Michele Catti

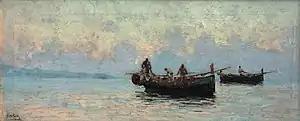
"Marina." Undated. Oil on canvas, 30 x 67 cm. Private collection.

In 1881 he participated in the Fine Arts Exhibition of the Milan National Exhibition with the seascape "Crepuscolo." Nonetheless, Michele Catti took only one trip outside of Sicily in his whole life. Together with , he went to Rome in 1883. There the painter Francesco Paolo Michetti, admiring his paintings, invited him to work in his studio, but Catti appears to have declined. He went back after several months with the conviction of devoting himself entirely to painting the reality of Sicily.